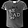
Label: T - shirt / top